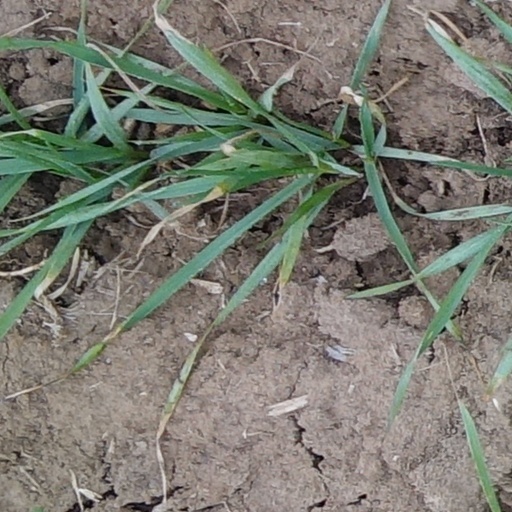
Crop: wheat